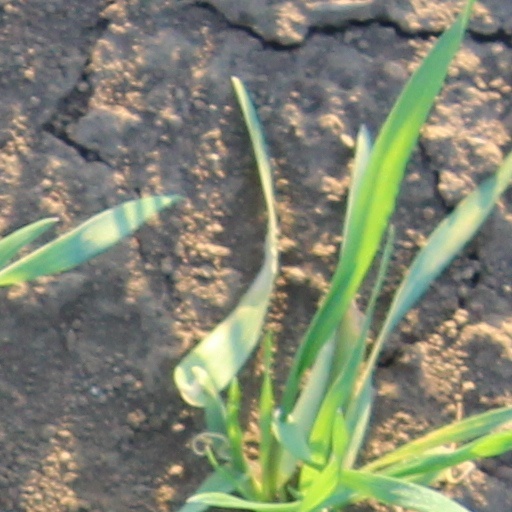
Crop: wheat